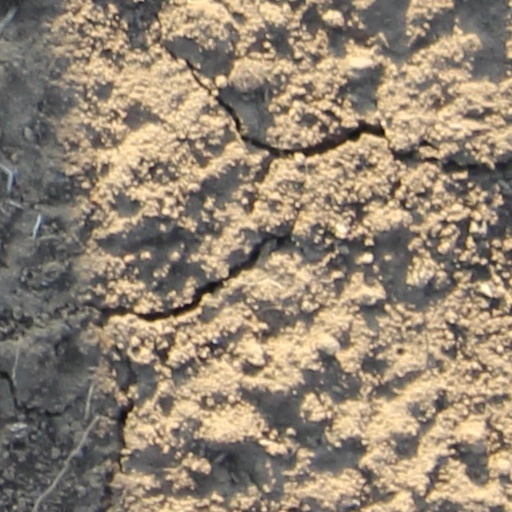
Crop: wheat